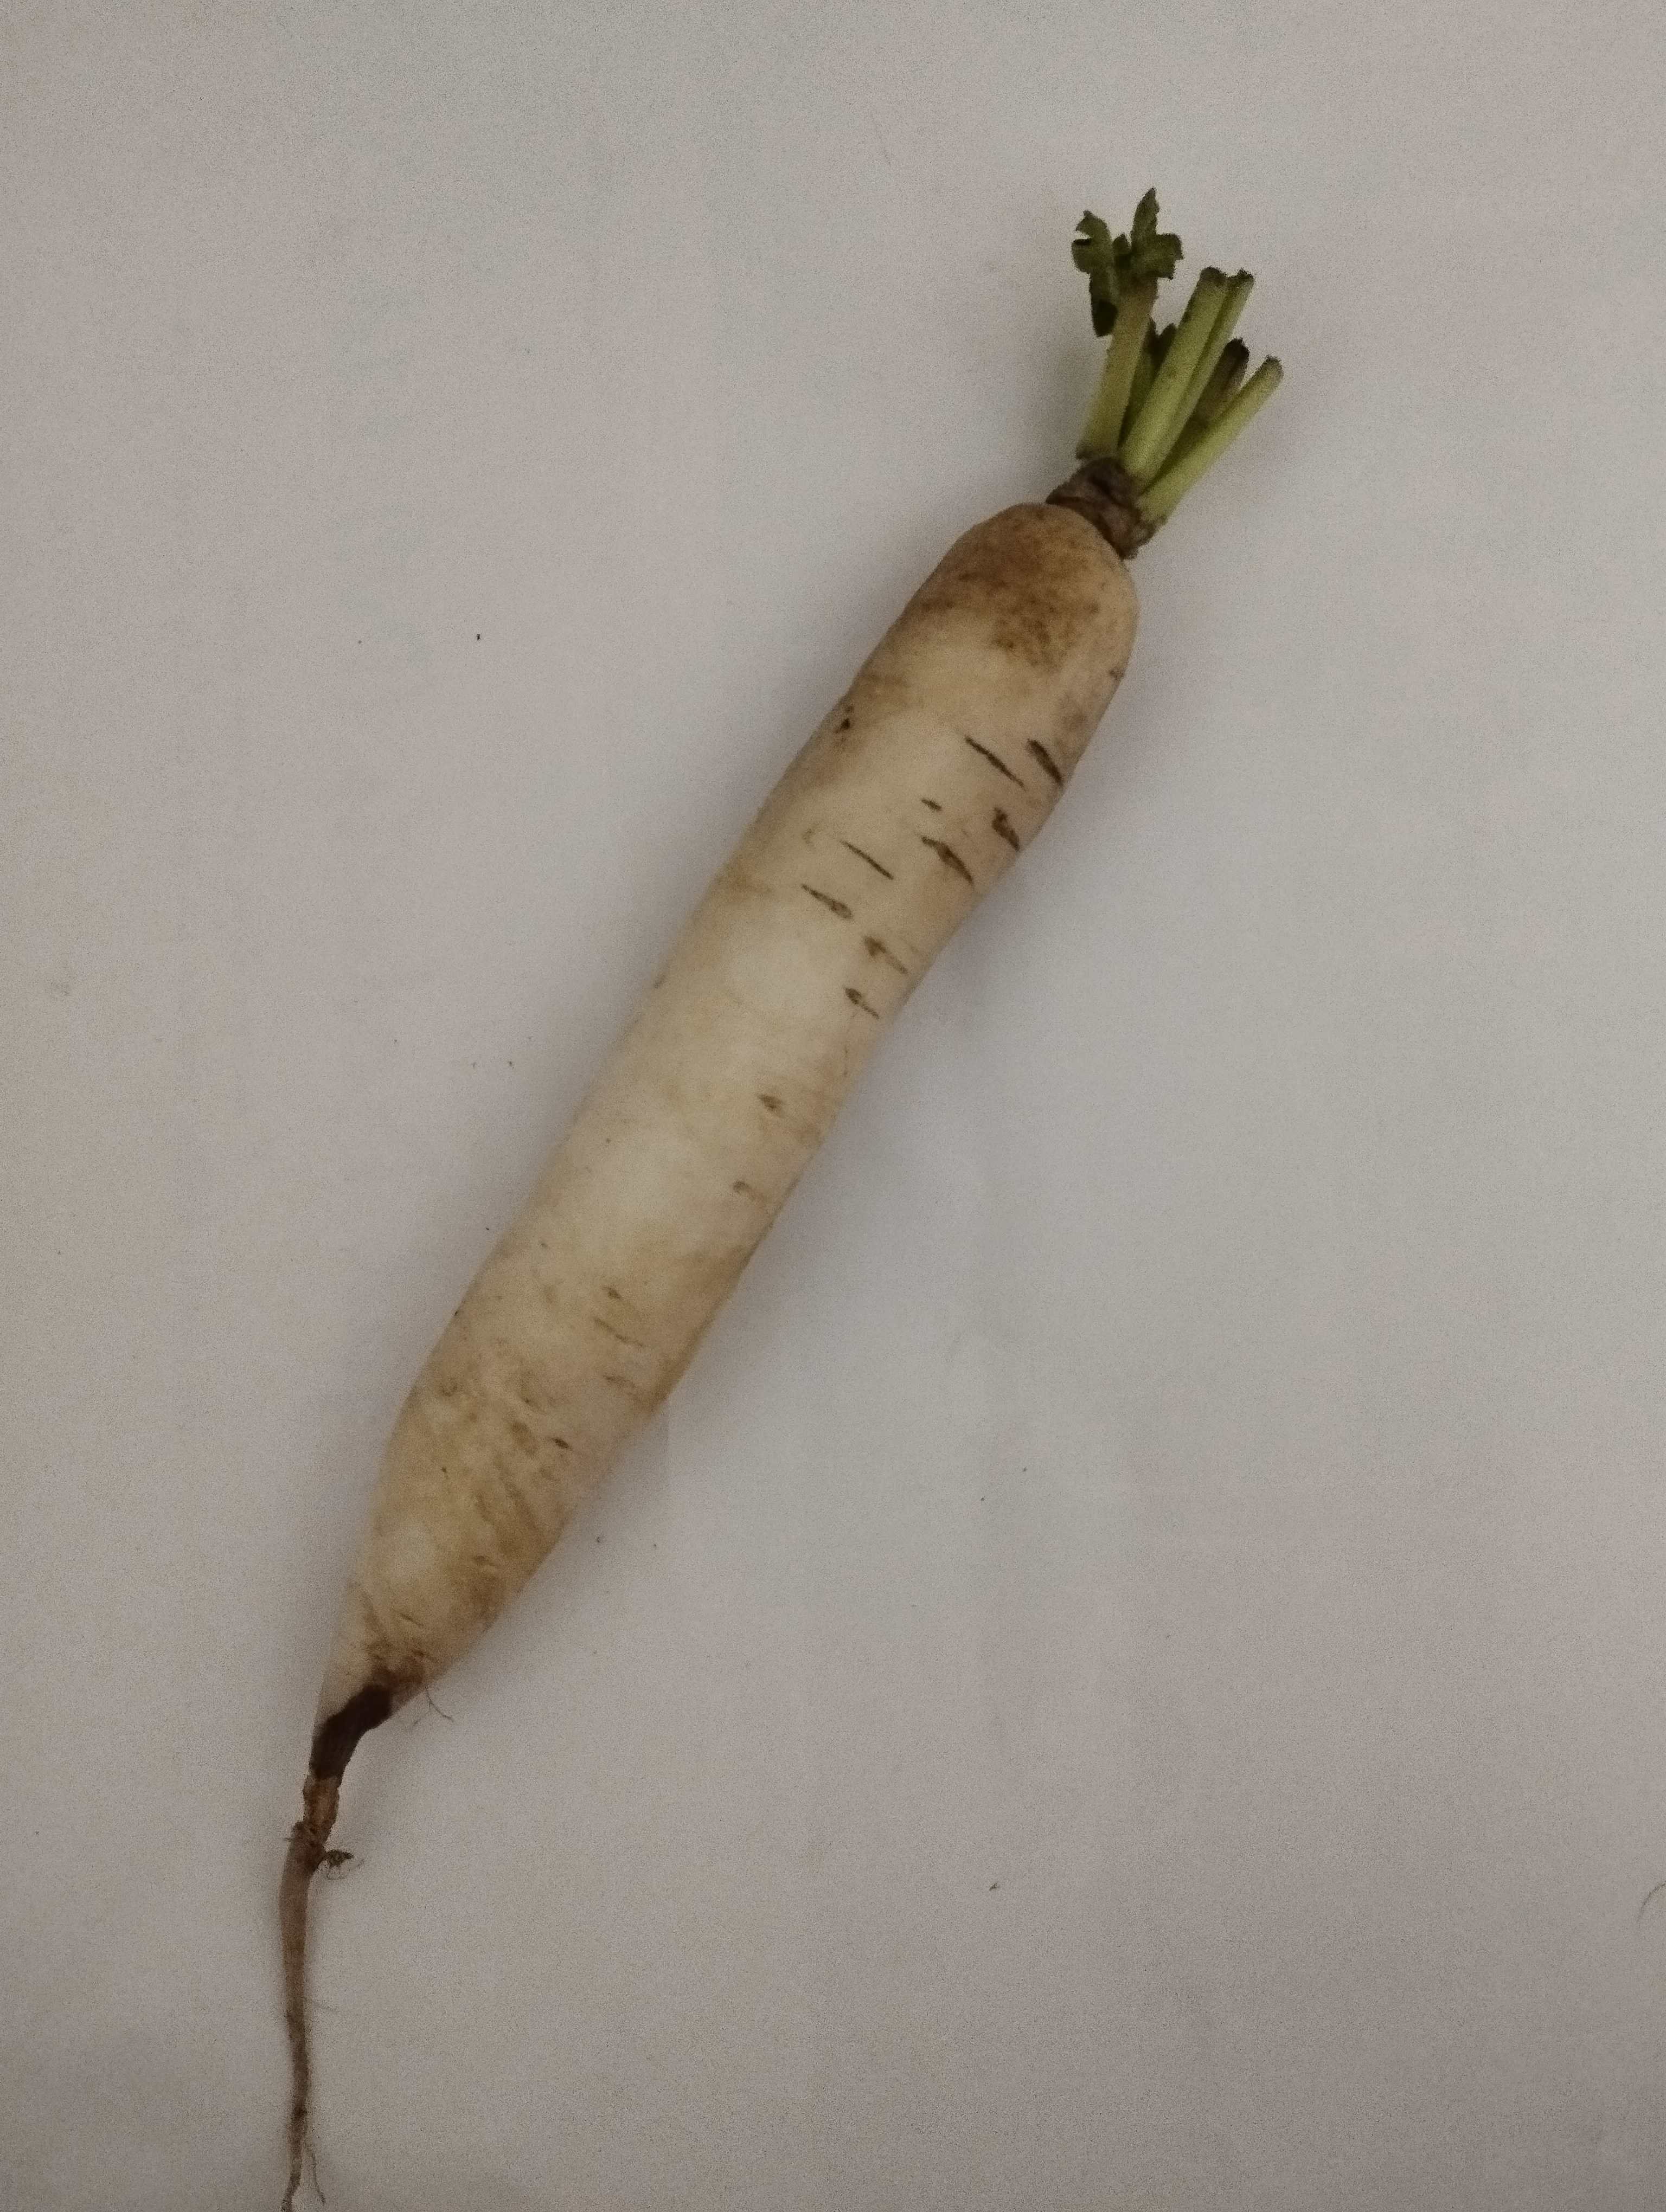
Label: Raphanus sativus